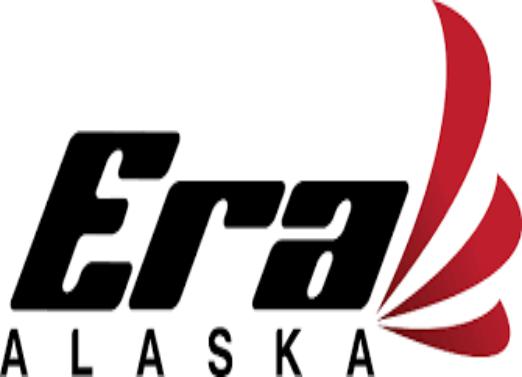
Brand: Era Alaska
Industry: Transportation